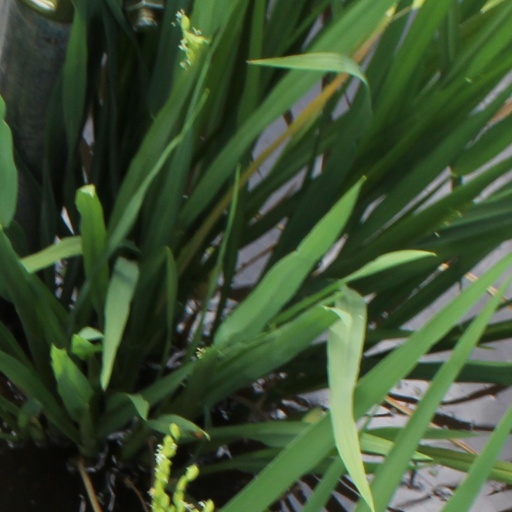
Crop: rice